Oswegatchie River

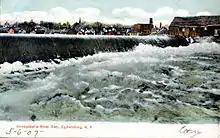
Oswegatchie River Dam, Ogdensburg, from a 1907 postcard

The Oswegatchie River is a river in northern New York that flows from the Adirondack Mountains north to the Saint Lawrence River. The Oswegatchie River begins at Partlow Lake in Hamilton County, New York. The river continues through Cranberry Lake which was 'doubled in size' through construction of a dam in the late 1860s. The river continues from the dam to Gouverneur, to near Talcville in St. Lawrence County, where it joins the West Branch. Much of it is within Adirondack State Park. The city of Ogdensburg developed at the mouth of the river at its confluence with the St. Lawrence.